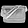
Label: Bag